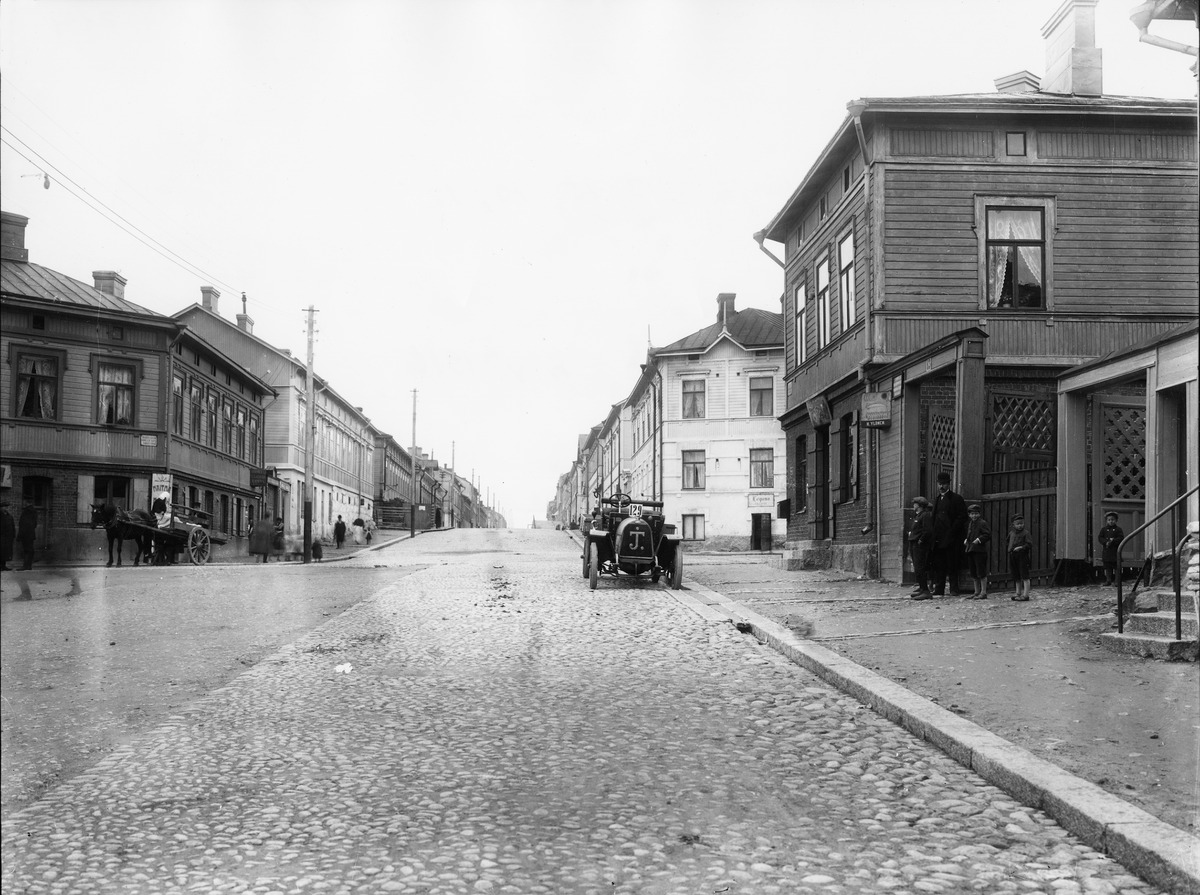
Kolmas linja 13, 15, 10, 12
sisällön kuvaus: Kolmas linja 13, 15, 10, 12. mustavalkoinen
Kuvaaja: Roos, Rafael, valokuvaaja
Ajankohta: kuvausaika 1916
Paikka: Suomi, Uusimaa, Helsinki, Kallio Helsinki, Linjat Helsinki, Kolmas linja 13, 15, 10, 12
Aiheet: maakulkuneuvot hevosajoneuvot, autot henkilöautot, rakennukset asuinrakennukset, puutalot